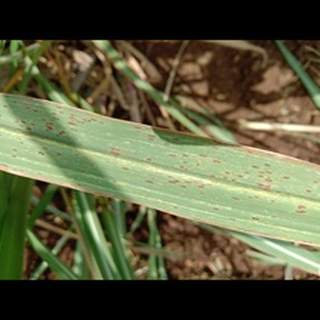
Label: sugarcane_rust